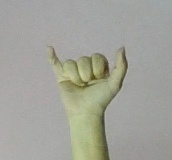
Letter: ya